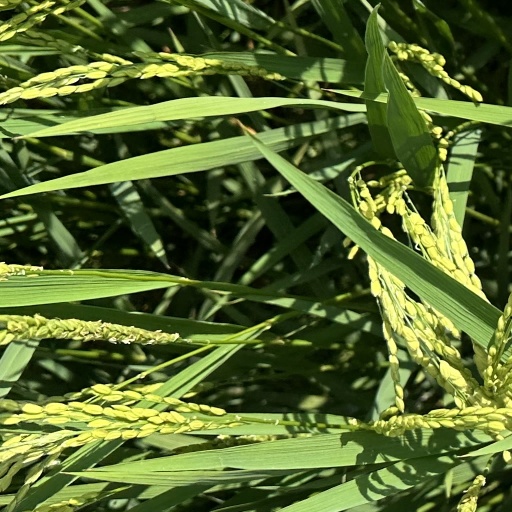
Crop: rice